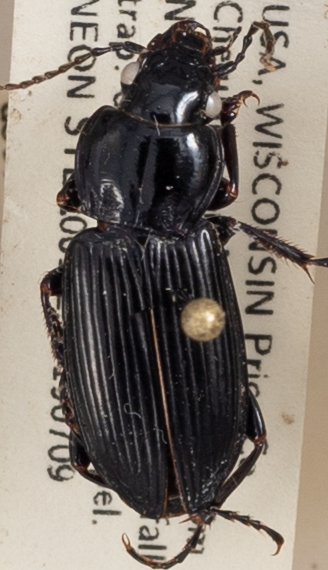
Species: Pterostichus melanarius melanarius
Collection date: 2019-07-09
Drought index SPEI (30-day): -0.32
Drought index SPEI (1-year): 1.69
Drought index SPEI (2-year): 0.9